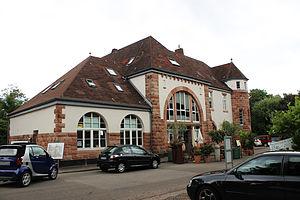
Gersweiler est un quartier de la ville allemande de Sarrebruck en Sarre.